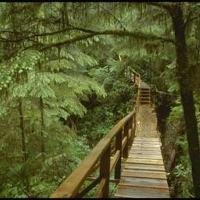
Weather: cloudy or overcast